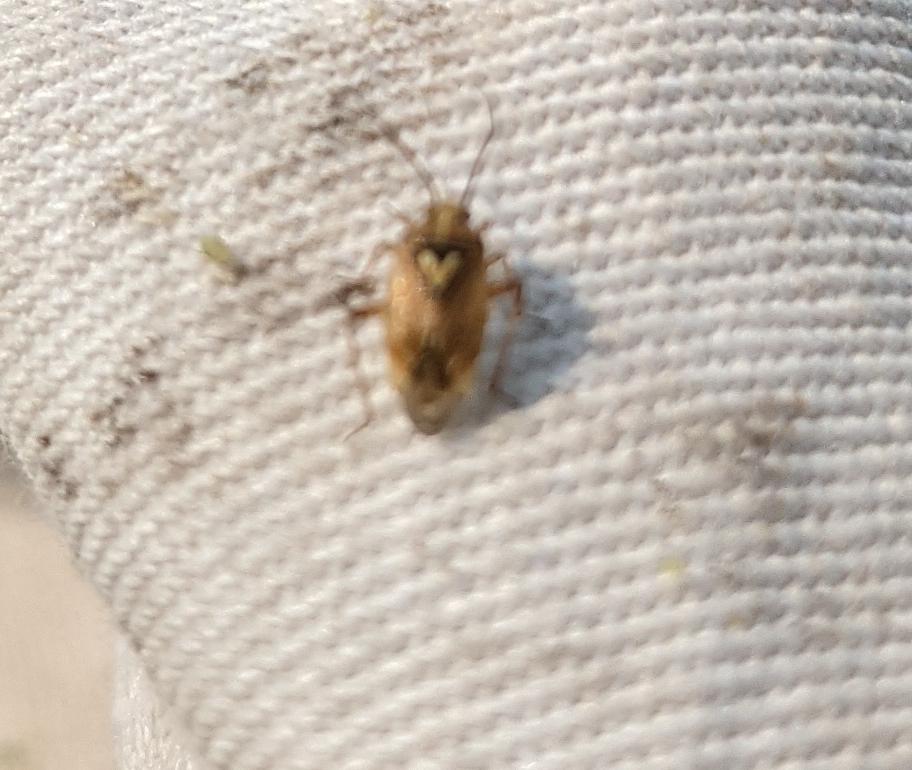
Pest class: lygus_bug